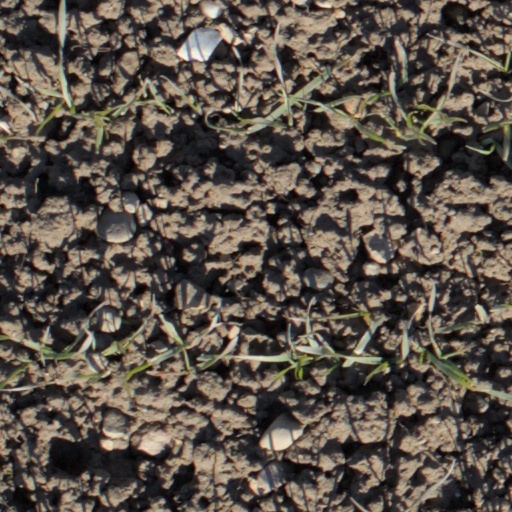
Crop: wheat